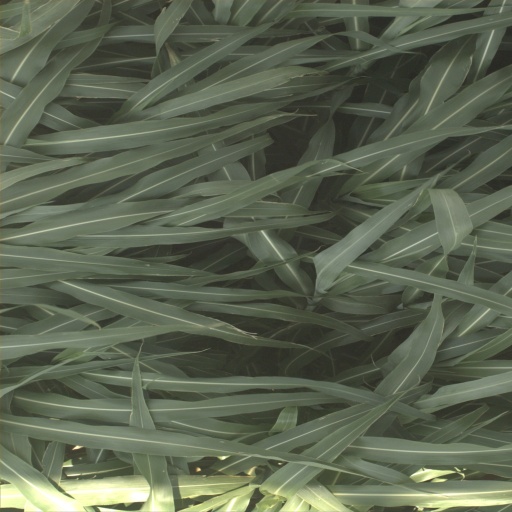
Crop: sorghum